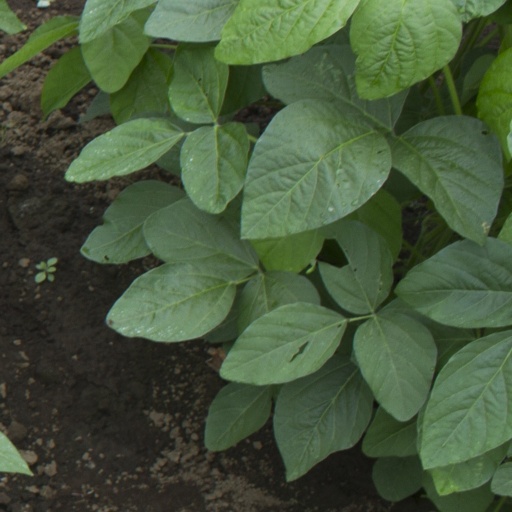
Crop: soybean